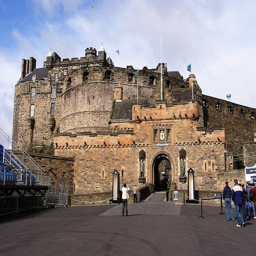
a city or the key